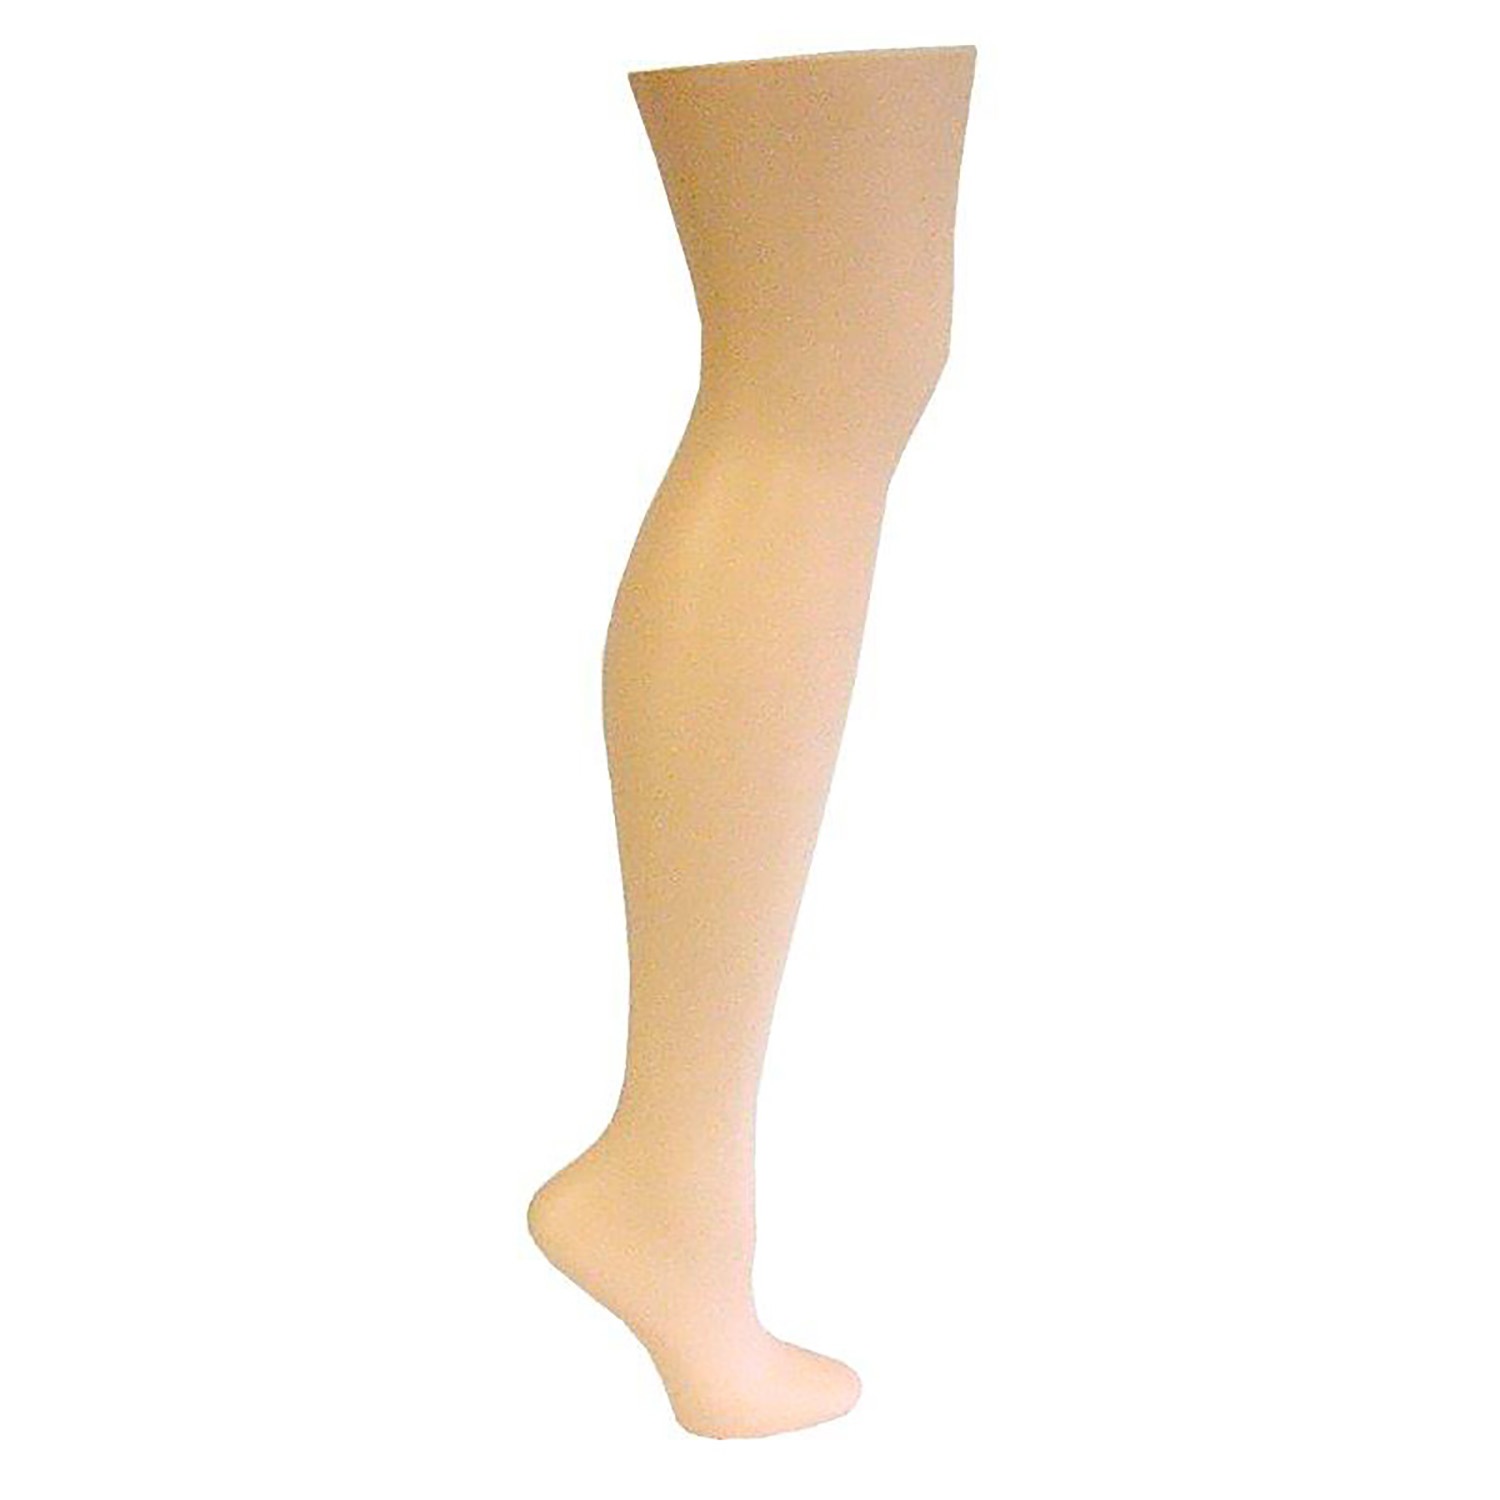
Thigh High 26 5/8" Women's Hosiery Display Form - Fleshtone
Thigh High 26 5/8" Women's Hosiery Display Form Self-Standing with weighted toes Lightweight durable plastic Smooth closed sole prevents snagging of hose Fleshtone
Brand: V-0001183 RPM Displays
Category: Business & Industrial > Retail > Mannequin Parts > Mannequin Legs